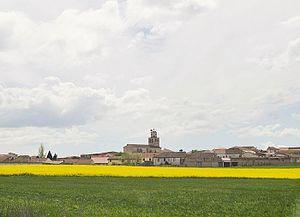
Santiuste de San Juan Bautista est une commune de la province de Ségovie dans la communauté autonome de Castille-et-León en Espagne.